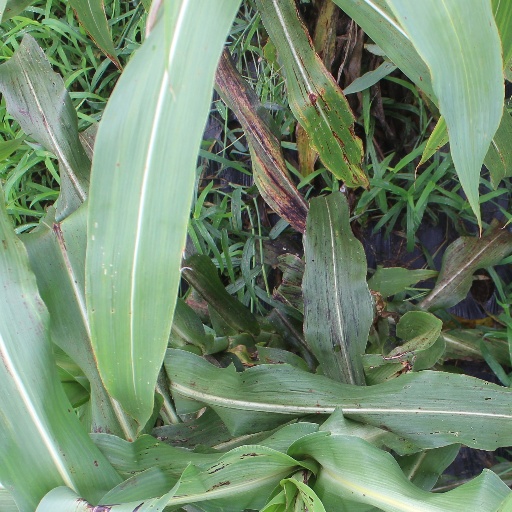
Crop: sorghum